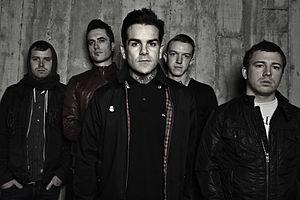
David Williams était un membre du groupe anglais de pop punk Son of Dork, avec James Bourne, Chris Leonard, Danny Hall et Steve Rushton. Après avoir vécu à Shrewsbury, il passe sa jeunesse à Abertillery, Pays de Galles.